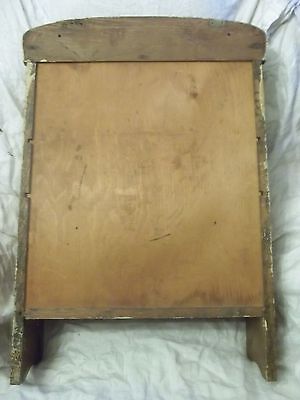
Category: cabinet